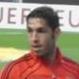
Age: 28